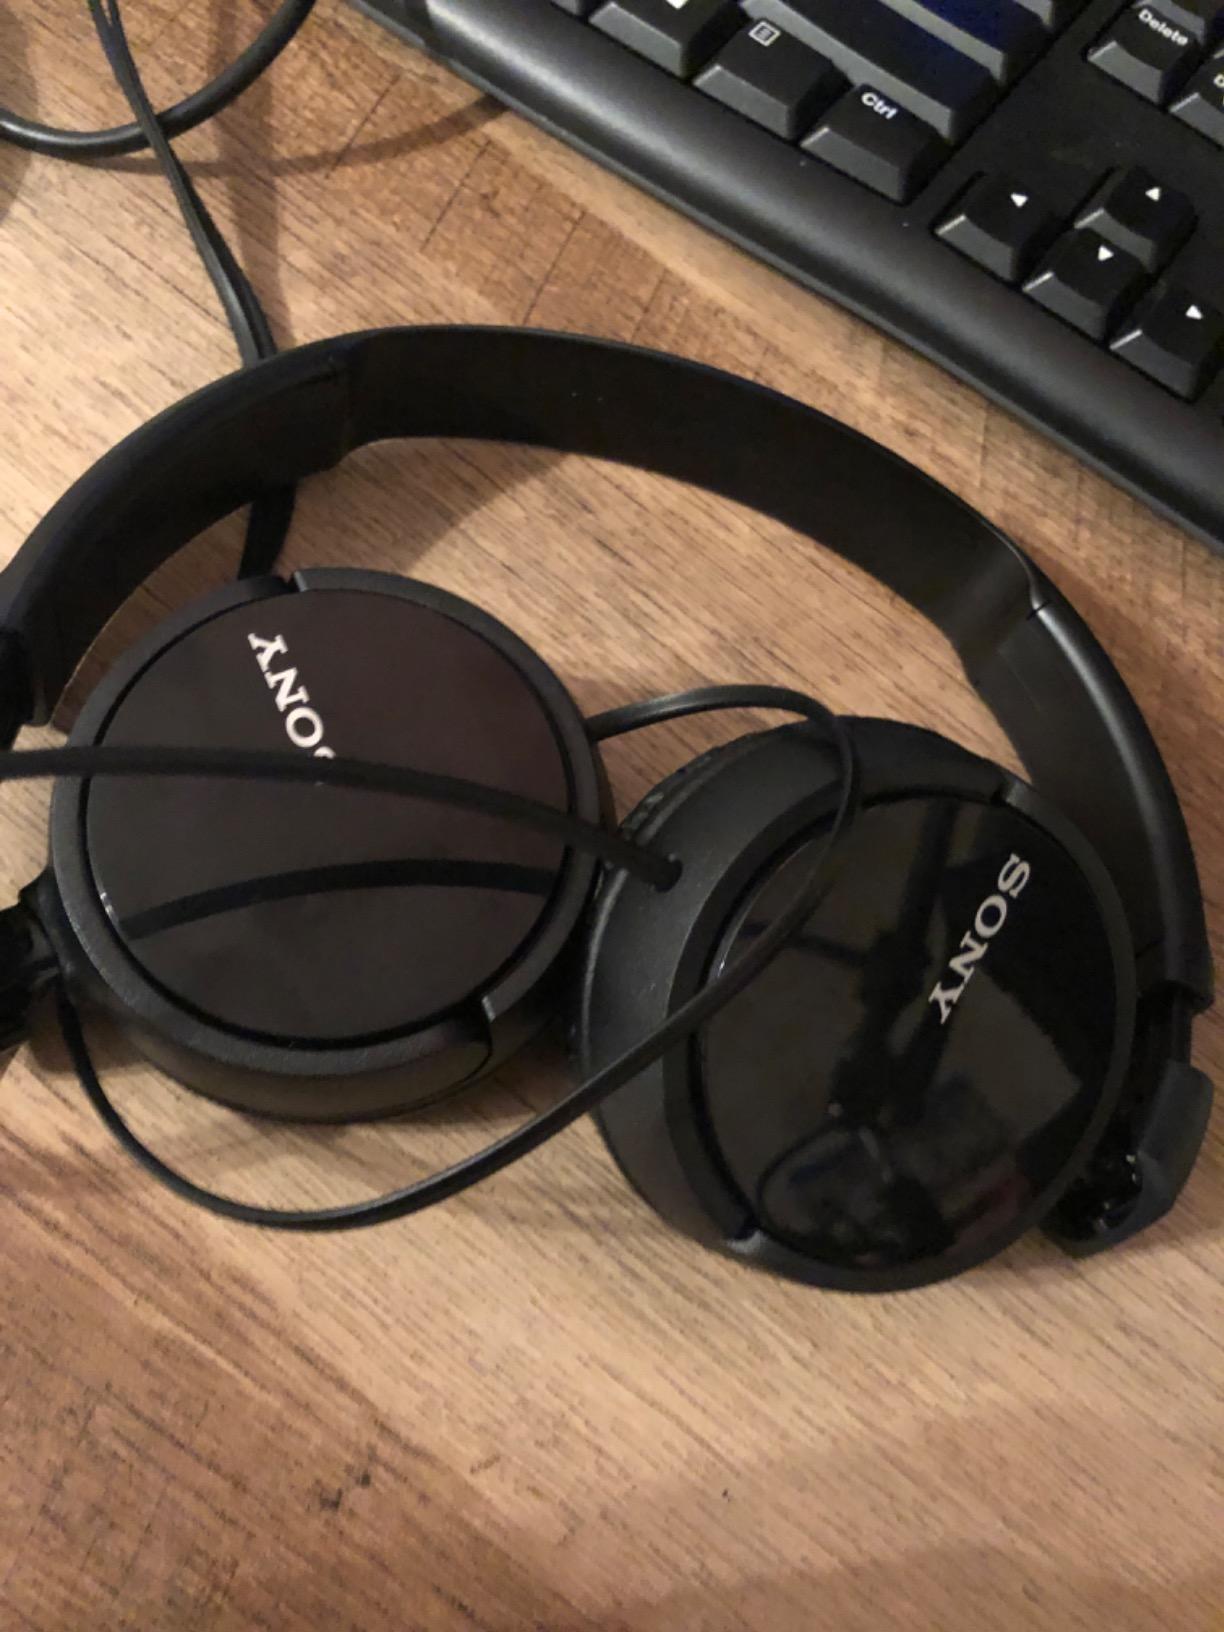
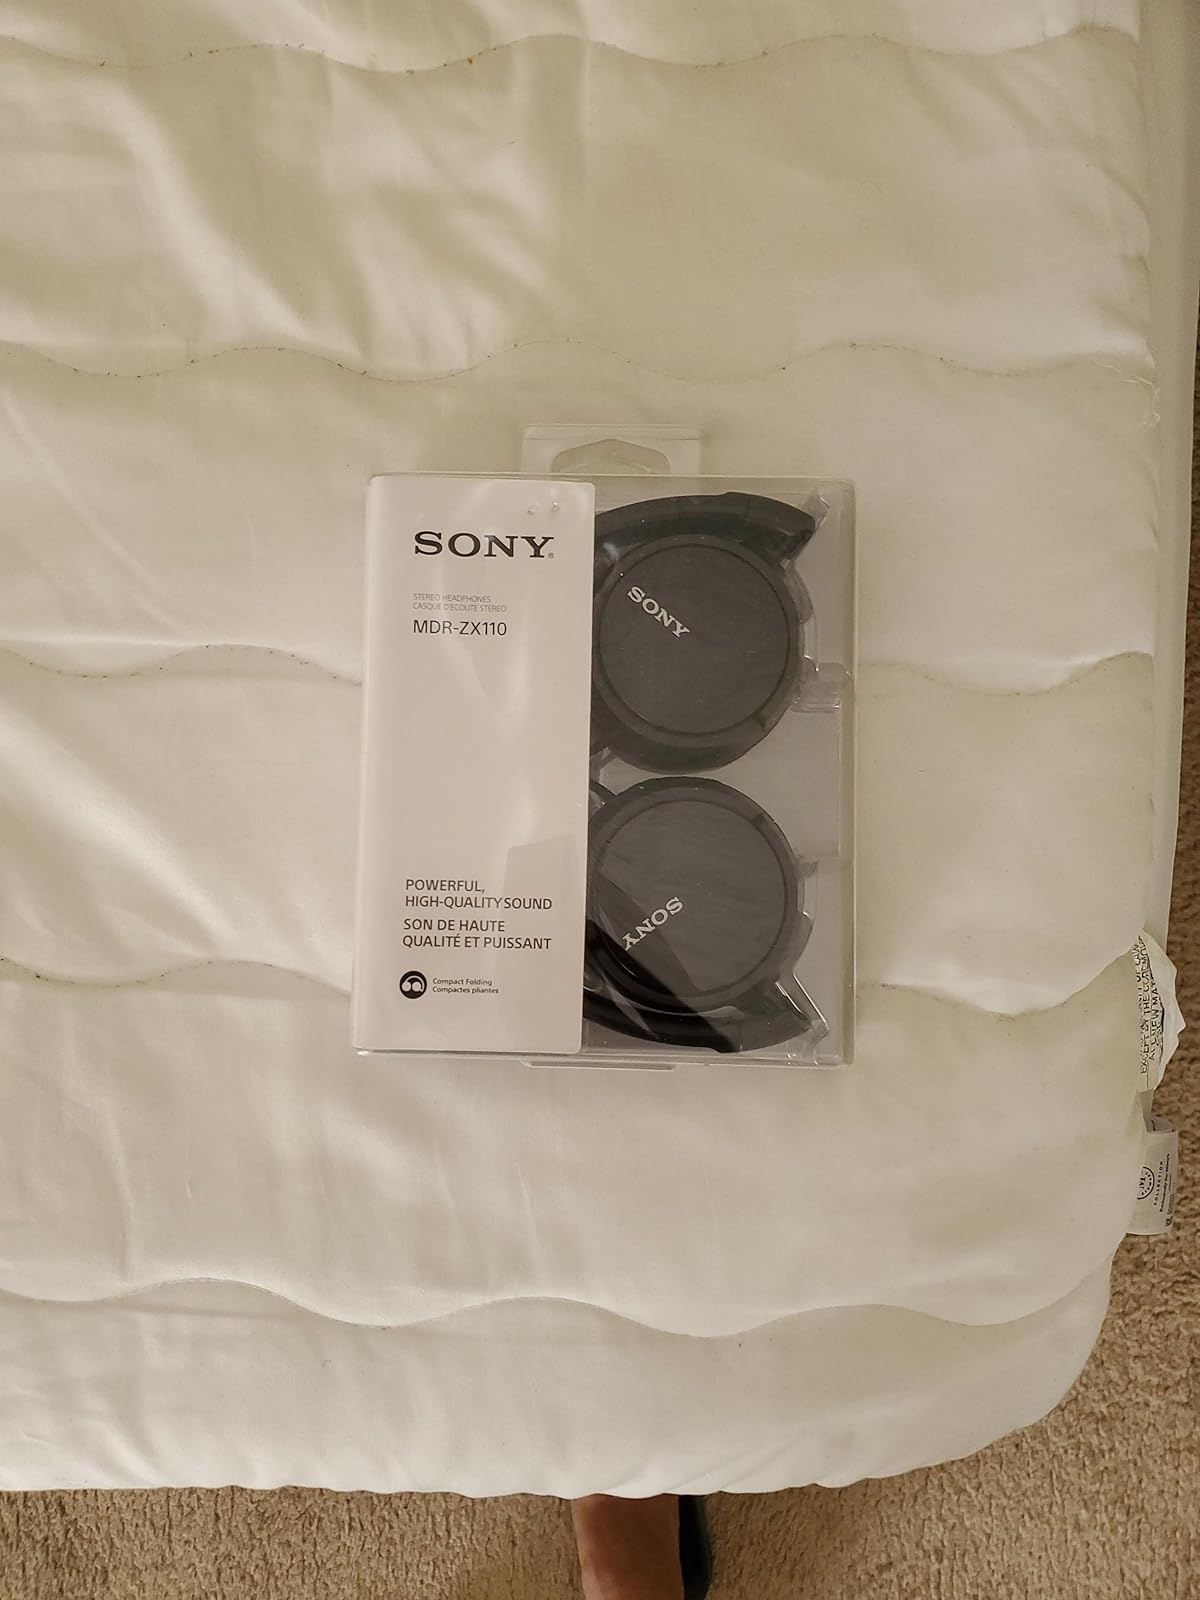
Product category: headphones
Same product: yes